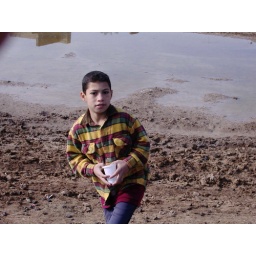
Just a normal Iraqi boy with a cup of tea in southern Iraq.